Embassy of the United Kingdom, Kabul

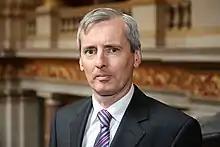
Laurie Bristow, the ambassador at the time of the withdrawal.

Following the start of the 2021 withdrawal of foreign troops from Afghanistan, there was considerable discussion in Afghanistan and the foreign press over whether the British embassy might close. The Australian and Belgian embassies had closed the same year over security concerns. As of 2 July 2021, security at the site continued to be provided by private contractors, though there was speculation that these would soon be replaced by British Army personnel, as had happened at the US embassy.